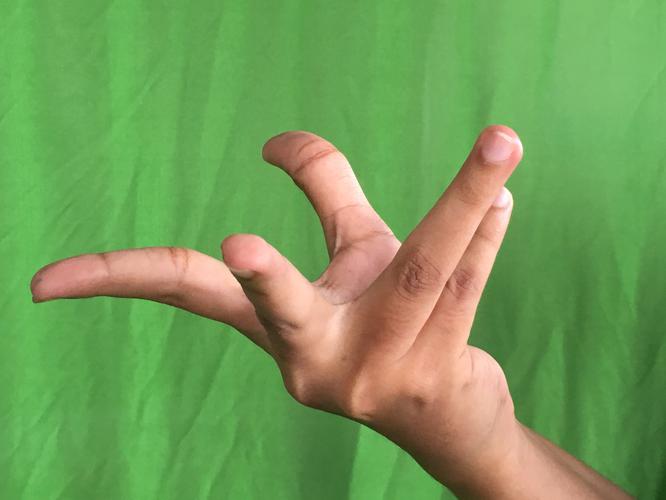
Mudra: Alapadmam
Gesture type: single_hand